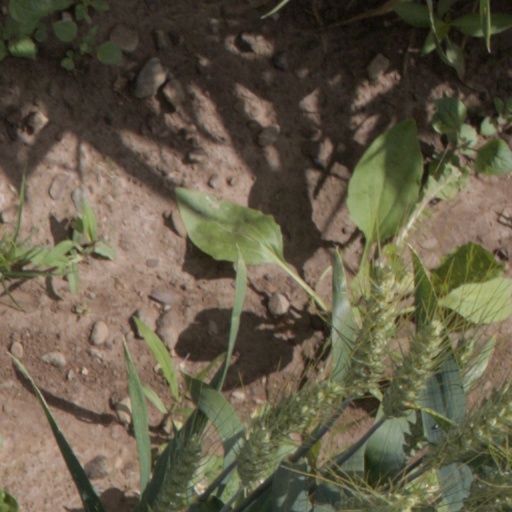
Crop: wheat